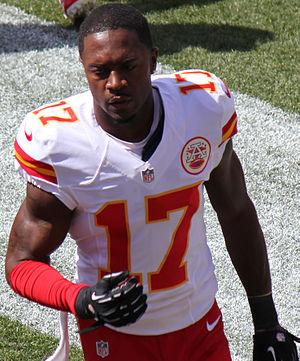
Donnie D. Avery, né le 12 juin 1984 à Houston, est un joueur américain de football américain évoluant au poste de wide receiver.